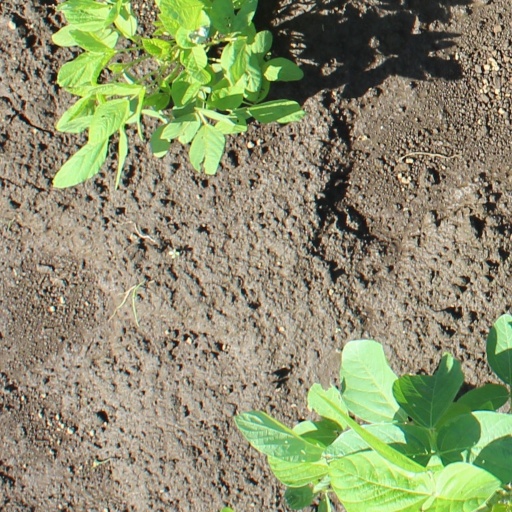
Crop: soybean